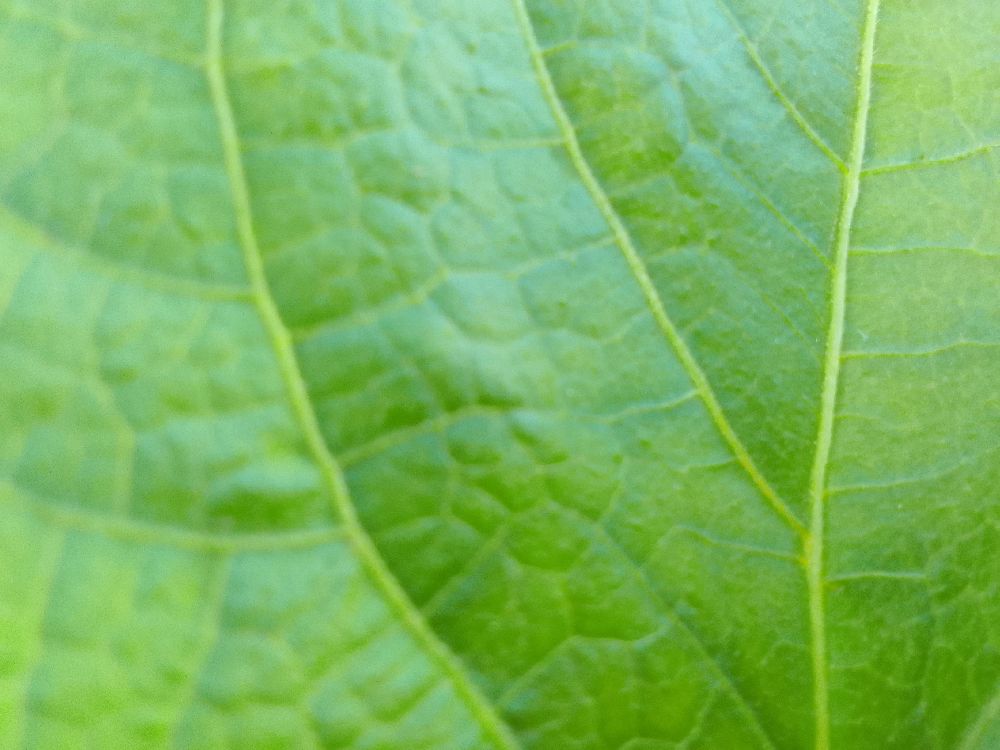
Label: healthy